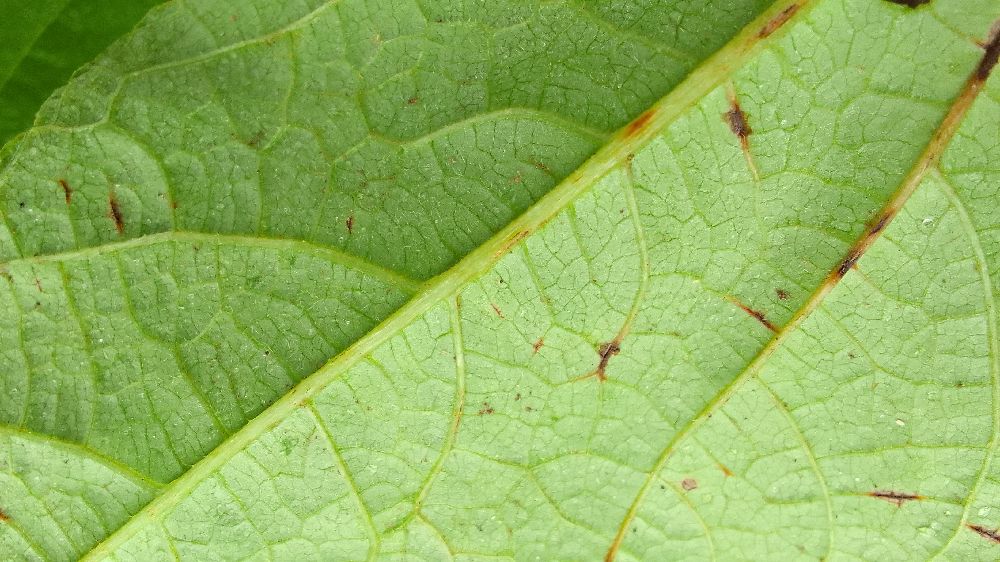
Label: anthracnose